Florian David

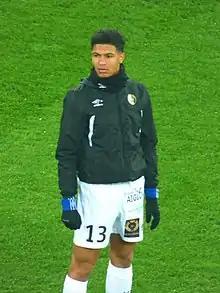
David in 2019

Florian David (born 16 November 1992) is a professional footballer who plays as a forward for Luxembourgish club Swift Hesperange. Born in metropolitan France, he plays for the Guadeloupe national team.